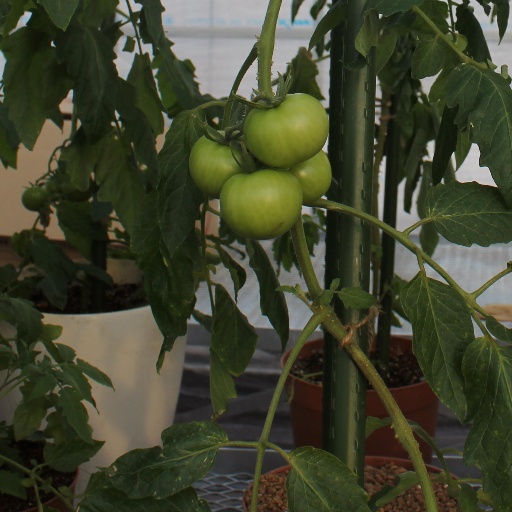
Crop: tomato